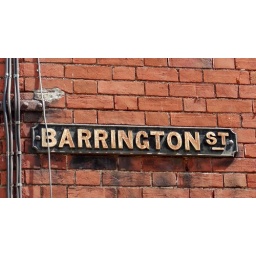
One of the old cast iron street signs still surviving in the Mid Devon town of Tiverton